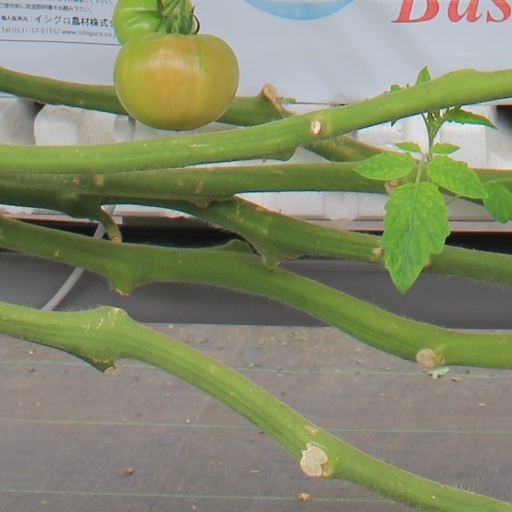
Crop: tomato